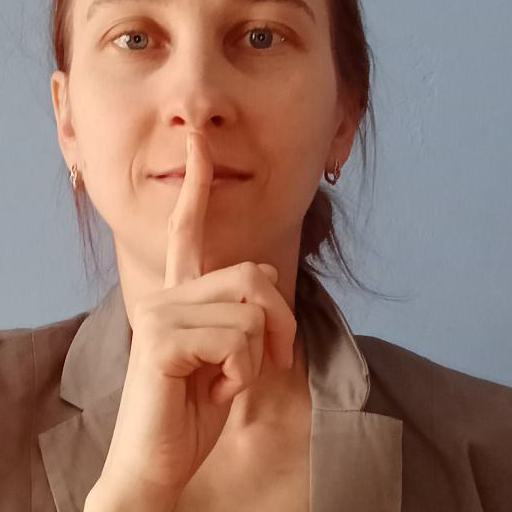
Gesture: mute